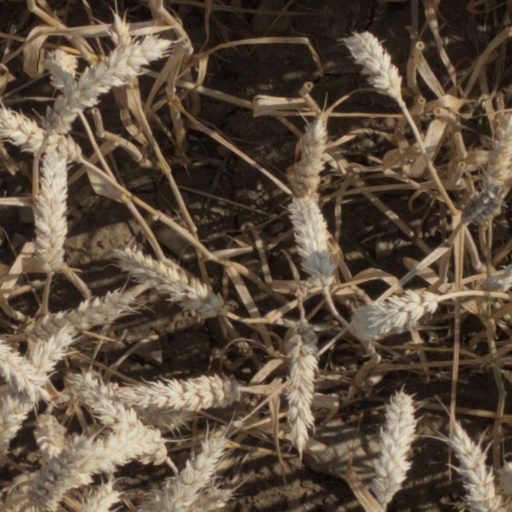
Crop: wheat